Kasey Kahne Racing

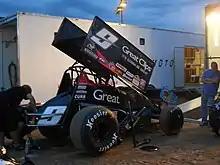
Daryn Pittman's 2013 Championship Car

Daryn Pittman drove the number 9 full-time from 2013 until 2018. Pittman won the 2013 World of Outlaws championship with KKR by leading the points from start to finish. Pittman followed up his championship season in 2014 with 14 wins, 50 top-five finishes and completed the season second in the championship standings. In 2015, after missing a couple of races due to injury, Pittman finished the season third in year ending points. In 2016, the team rebounded with eight wins and second in the points standings. Pittman won three races and finished fourth in the standings in 2017. In 2018 he grabbed 9 wins and once again finished fourth in standings.